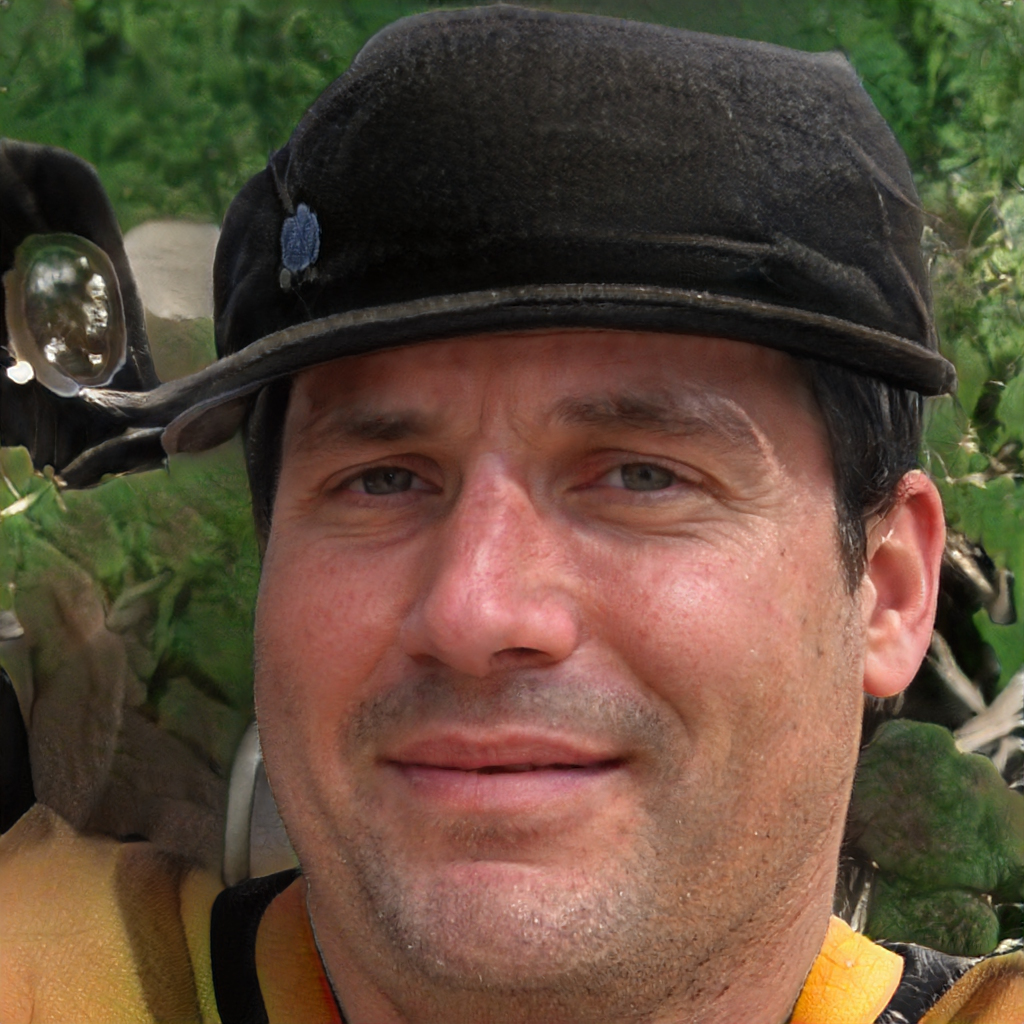
Gender: Male